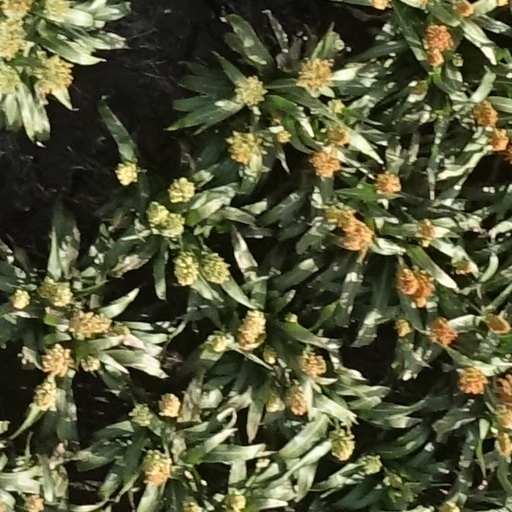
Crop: sorghum